History of Wetherby

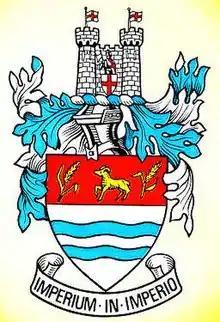
Wetherby Coat of Arms. As displayed on the former telegraph pole, by the river. This shows the Knights Templar, as well as the River Wharfe (the blue bars). It was official granted on 7 January 1939

The recorded history of Wetherby began in the 12th and 13th centuries, when the Knights Templar and later the Knights Hospitallers were granted land and properties in Yorkshire. The preceptory founded in 1217 was at Ribston Park. In 1240, a Royal Charter of Henry III granted the Knights Templar the right to hold a market in Wetherby (known then as Werreby). The charter stated that the market should be held on Thursdays, and an annual fair was permitted lasting three days over the day of St James the Apostle.